Fortress: Sniper's Eye

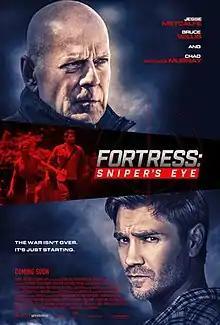
Theatrical release poster

Fortress: Sniper's Eye (also known as Fortress 2) is a 2022 American action film directed by Josh Sternfeld as a sequel to "Fortress" (2021). It stars Jesse Metcalfe, Bruce Willis, and Chad Michael Murray. The film was released on April 29, 2022, by Lionsgate Films.